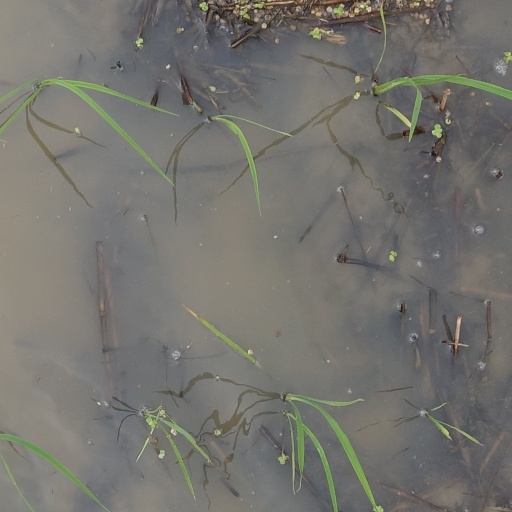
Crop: rice